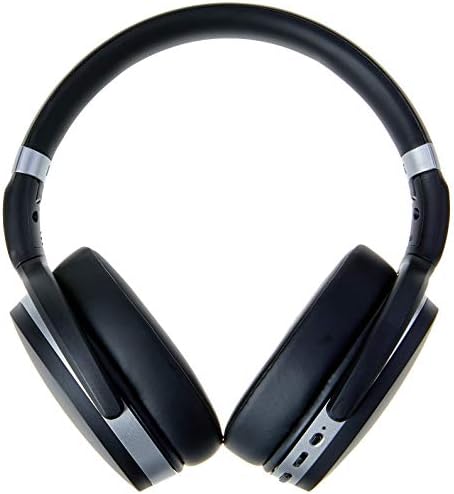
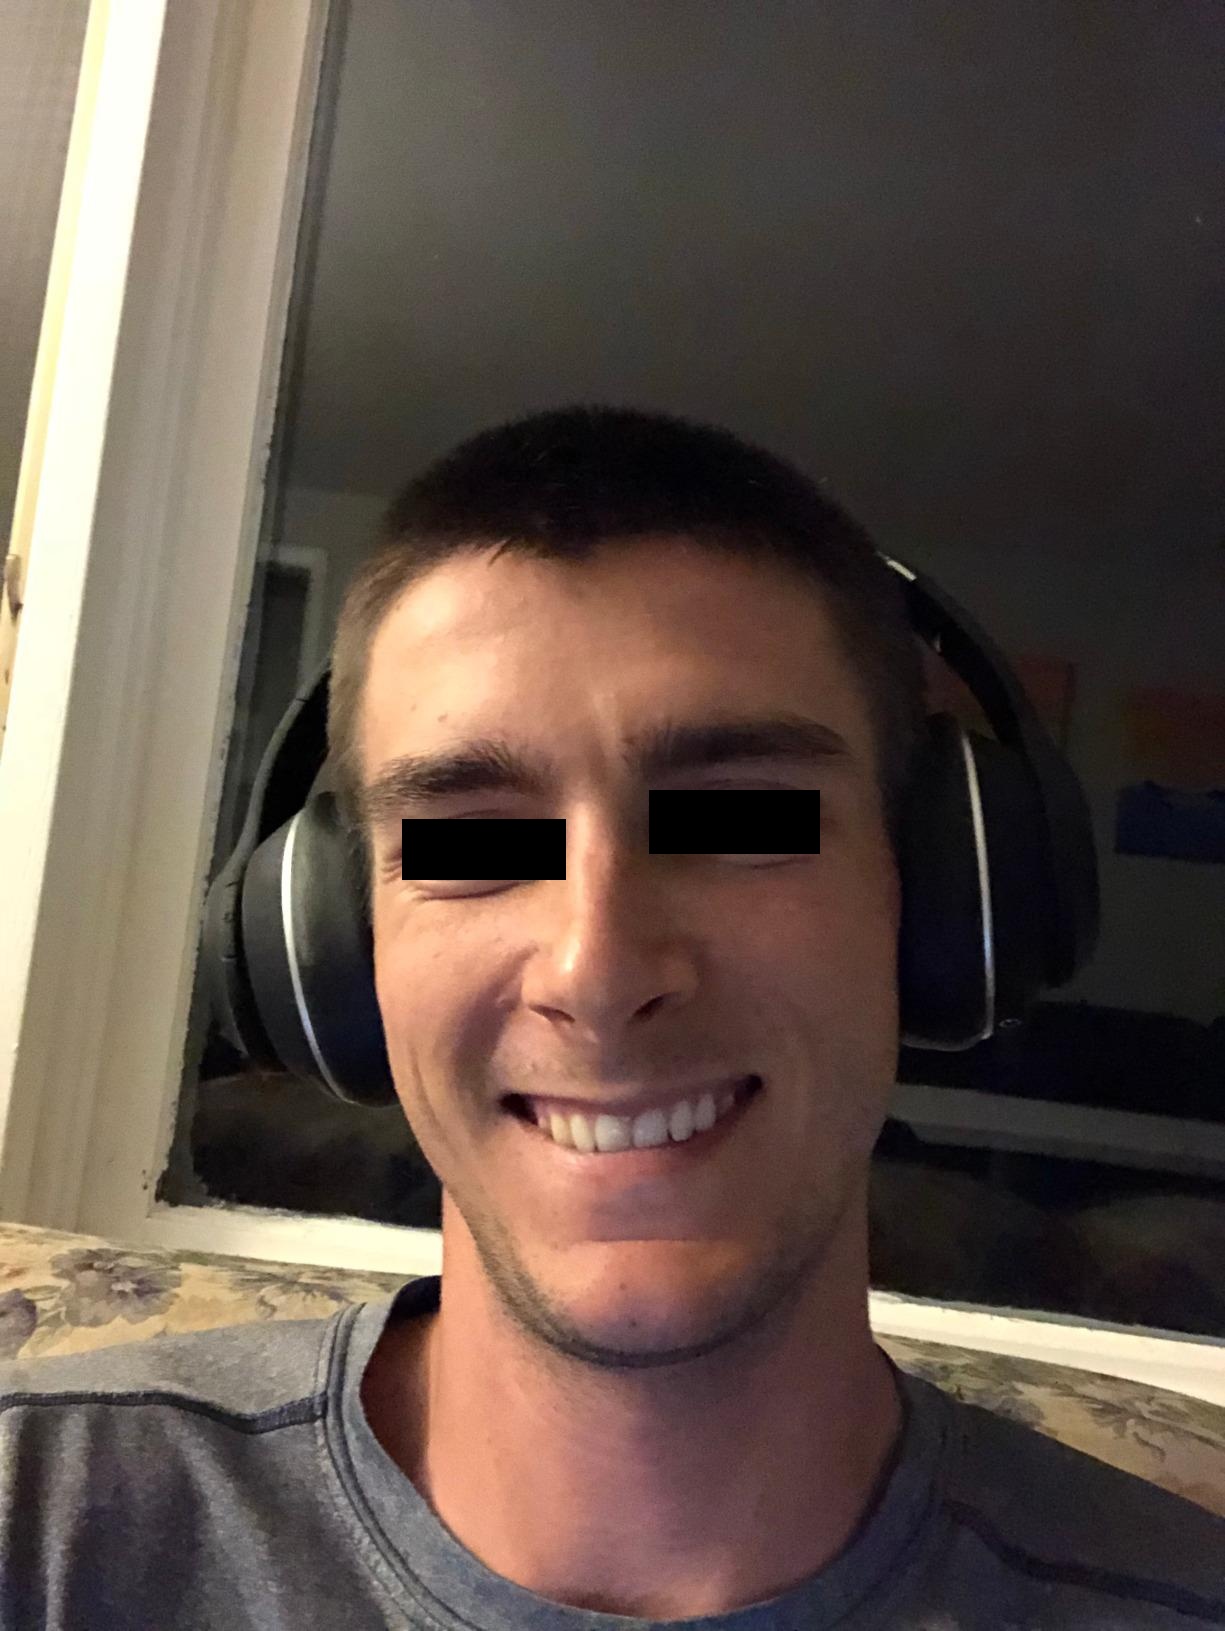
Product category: headphones
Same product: no